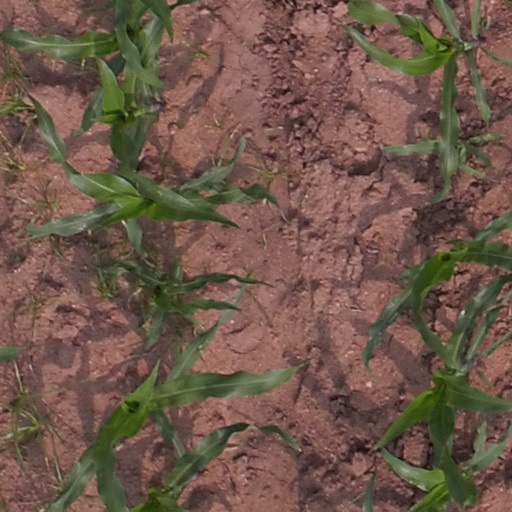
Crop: maize; corn